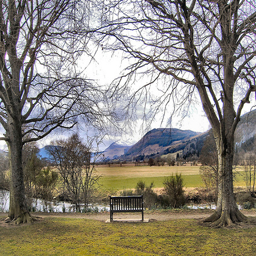
A park bench overlooking a creek and mountain.
an empty bench sitting between two bare trees
A bench in a park framed by two large trees
a park bench sits between two trees and in front of a stream
There is a bench near a path in the park.